Ben Rice (producer)

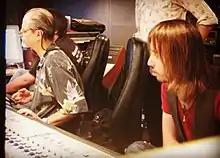
Rice in studio with Eddie Kramer

Surefire's early success afforded them an opportunity to record a series of demos with renown, record producers Gus van Go and Werner F.